Darren Mattocks

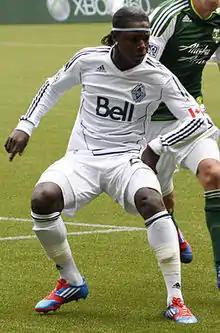
Mattocks with Vancouver Whitecaps Reserves in 2012

Darren Dimitri Mattocks (born 2 September 1990) is a Jamaican professional footballer who last played as a forward for Phoenix Rising FC and the Jamaica national football team.